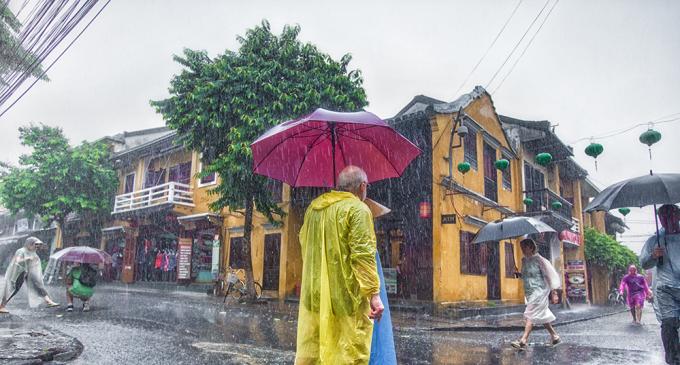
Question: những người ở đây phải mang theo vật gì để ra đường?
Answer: mang theo dù